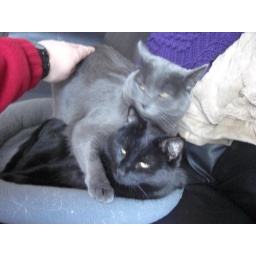
Loki is fighting with Freya over the cat bed